Tarikh (film)

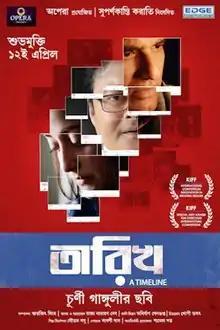
Theatrical release poster

Tarikh or Tarikh: A Timeline (2019) is an Indian Bengali film directed by Churni Ganguly and bankrolled by Suparnokanti Karati. This was the second film directed by Ganguly after "Nirbashito". The film starring Saswata Chatterjee, Ritwick Chakraborty and Raima Sen, portrays dichotomies of human existence. The film was awarded the best Screenplay for dialogues in the "66th National Film Awards".The film was released on 12 April 2019.